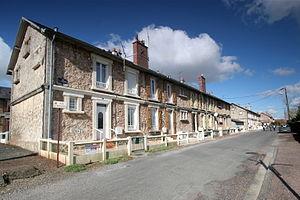
Potigny est une commune française, située dans le département du Calvados en région Normandie, peuplée de 2 075 habitants.